Esther Williams

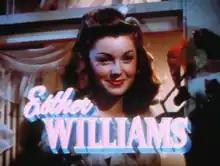
Esther Williams in "Thrill of a Romance" (1945)

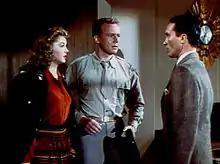
Williams, Van Johnson and Carleton G. Young in "Thrill of a Romance" (1945)

While top stars at the studios such as Judy Garland, Betty Grable, and Shirley Temple took part in bond tours during the war, Williams was asked to take in hospital tours. At this point, Williams had achieved pin-up status because of the number of photographs of her in bathing suits. To prepare, Williams and her publicity assistant would listen to Bob Hope and Jack Benny's radio programs, retelling the funniest jokes while at the hospitals. Williams also invited GIs to dance with her on stage and take part in mock screen tests. The men would receive a card telling them their lines, and they would act out the scene in front of the other soldiers. These tests were always romantic scenes to which the men were required to refuse multiple times. When the men said the final, "No", Williams would pull at her tear-away skirt and sweater leaving nothing but a gold lamé swimsuit. The scenes would always end with the men giving in and kissing her after that stunt. Her hospital tours continued into the 1950s. A (forged) signed, waterproof portrait of Williams was circulated among men in the United States Navy for a "capture the Esther" competition. This competition continues to this day in the Royal Australian Navy, which holds in its archives an "original" forged signed portrait while maintaining a "capturable" image for use in the fleet.